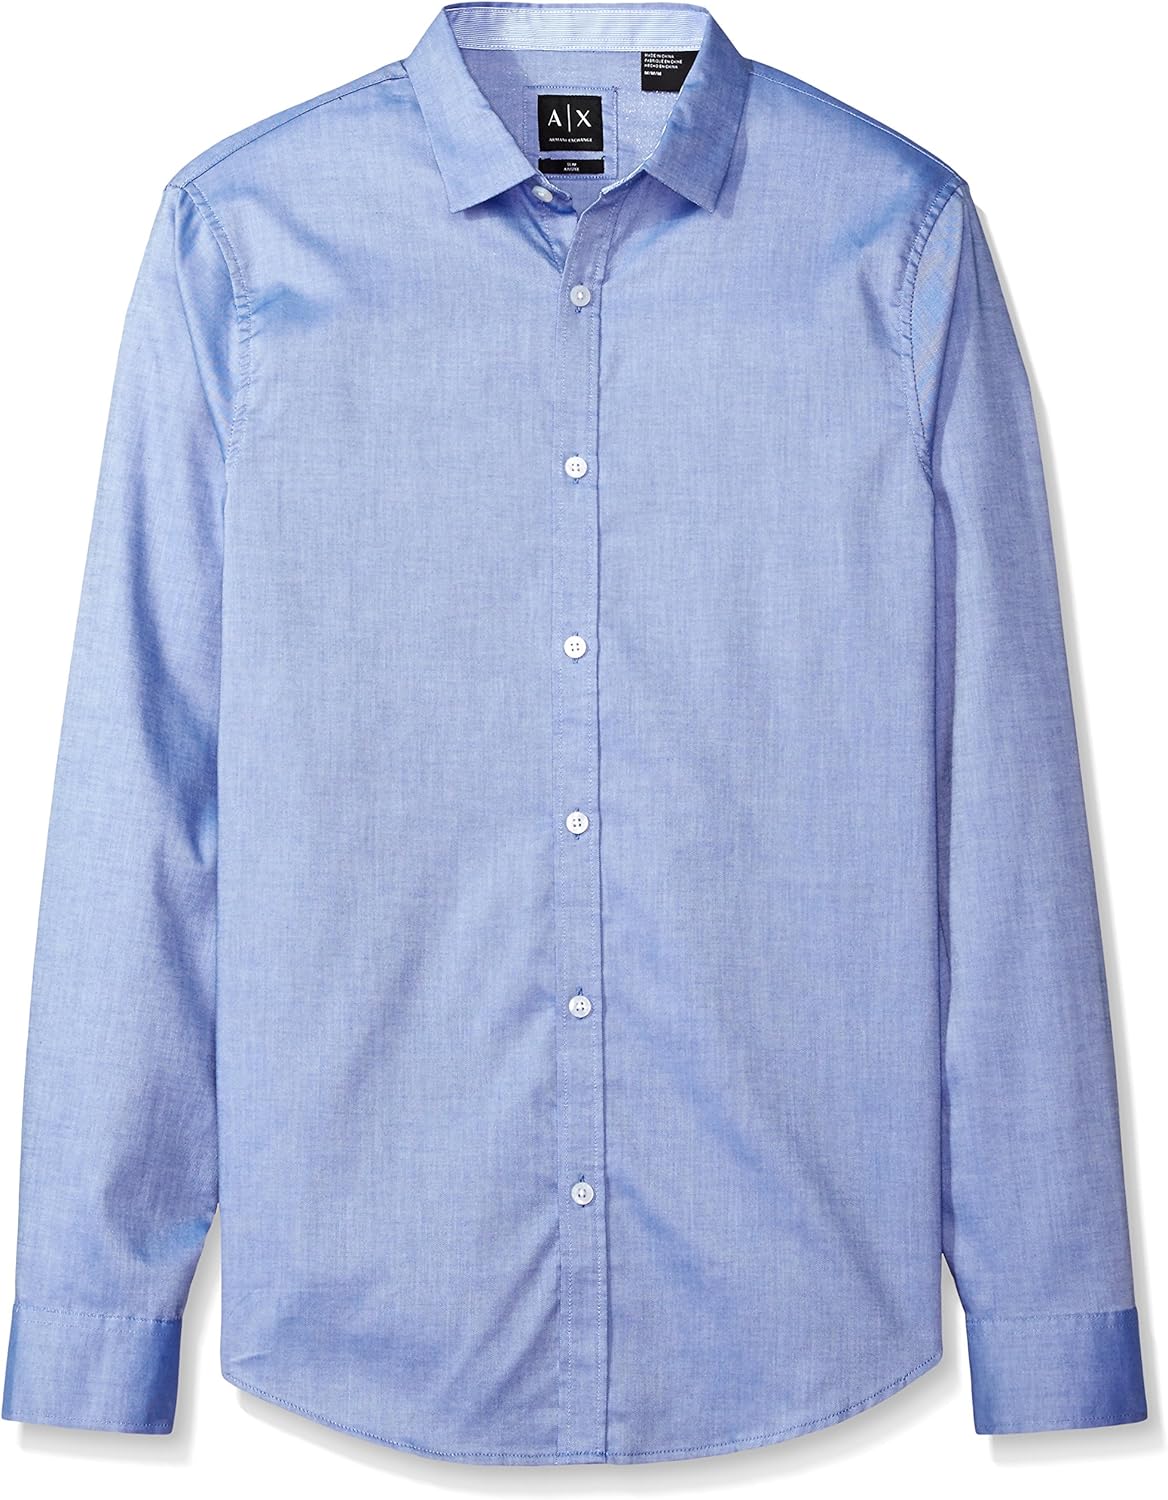
A|X Armani Exchange Men's Chambray Solid Button-Up Woven Slim Fit Shirt
Category: AMAZON FASHION
Classic cotton yarn dyed chambray long sleeve shirt. Solid color button up garment.
Features: 100% Cotton | Imported | Button closure | Dry Clean Only | Button-up shirt featuring spread collar and barrel cuffs | Slim fit